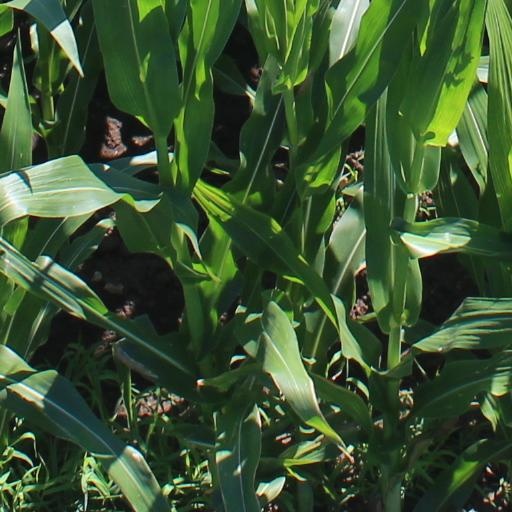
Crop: maize; corn